Anastasia (1997 film)

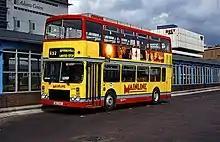
A bus advertised the film in England.

20th Century Fox scheduled for "Anastasia" to be released on November 21, 1997, notably a week after the re-release of Disney's "The Little Mermaid". Disney claimed it had long-planned for the re-release to coincide with a consumer products campaign leading into Christmas and the film's home video release in March 1998, as well continue the tradition of re-releasing their animated films within a seven-to-eight year interval. In addition to this, Disney would release several competing family films including "Flubber" on the following weekend, as well as a double feature of "George of the Jungle" and "Hercules". To avoid branding confusion, Disney banned television advertisements for "Anastasia" from being aired on the ABC program "The Wonderful World of Disney".